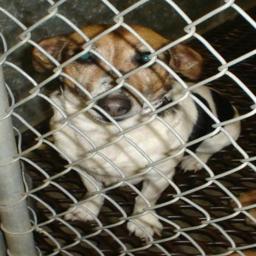
Animal: dogs